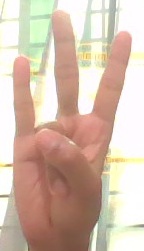
ASL sign: 7